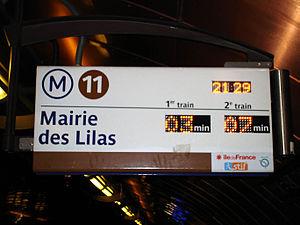
Métro de Paris (France) - ligne 11 - Panneau SIEL à la station Arts et Métiers -
SIEL version Métro de Paris est un ensemble de matériels destiné à l'information des voyageurs que la RATP a installé sur l'ensemble des lignes du métro parisien. Ils permettent de connaître les temps d'attente avant les prochains trains et sur la ligne 14, de transmettre des messages d'information.
Le système d’information en ligne, couramment désigné par le sigle SIEL est le nom donné au Système d'aide à l'exploitation et à l'information voyageurs des transports parisiens. C'est un ensemble de matériels permettant d'informer les voyageurs d'une ligne ou d'un réseau de transport en commun, généralement sur les lieux d'attente, ou à l'intérieur même des modules de transport. Les informations concernent principalement les heures de passage aux points d'arrêt, et éventuellement des événements en rapport avec le réseau de transport.
La ligne 11 du métro de Paris est l'une des seize lignes du réseau métropolitain de Paris. Elle relie le centre de la capitale à la proche banlieue nord-est depuis la station Châtelet jusqu'à Mairie des Lilas, en Seine-Saint-Denis. Cette ligne est l'une des dernières à avoir été mise en service en 1935 ; elle est alors destinée à remplacer le tramway funiculaire de Belleville, disparu en 1924.